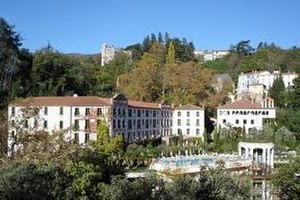
Molitg-les-Bains
De termiske bade i Molitg
De termiske bade i Molitg
Molitg-les-Bains er en by og kommune i departementet Pyrénées-Orientales i Sydfrankrig.